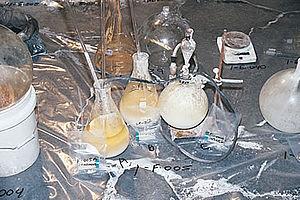
Le trafic de stupéfiants ou narcotrafic désigne les échanges commerciaux illégaux de substances psychotropes réglementés par les différentes conventions de l’ONU.